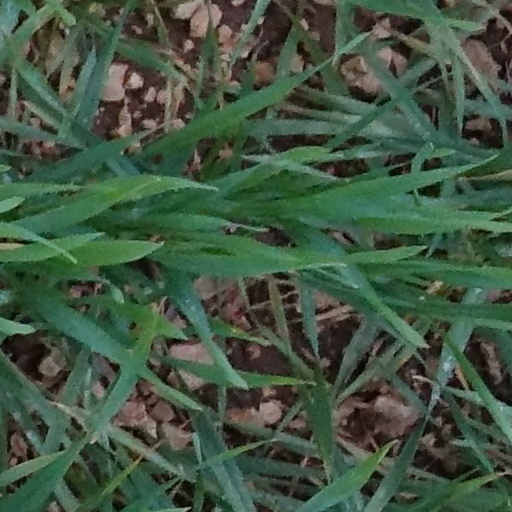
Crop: wheat